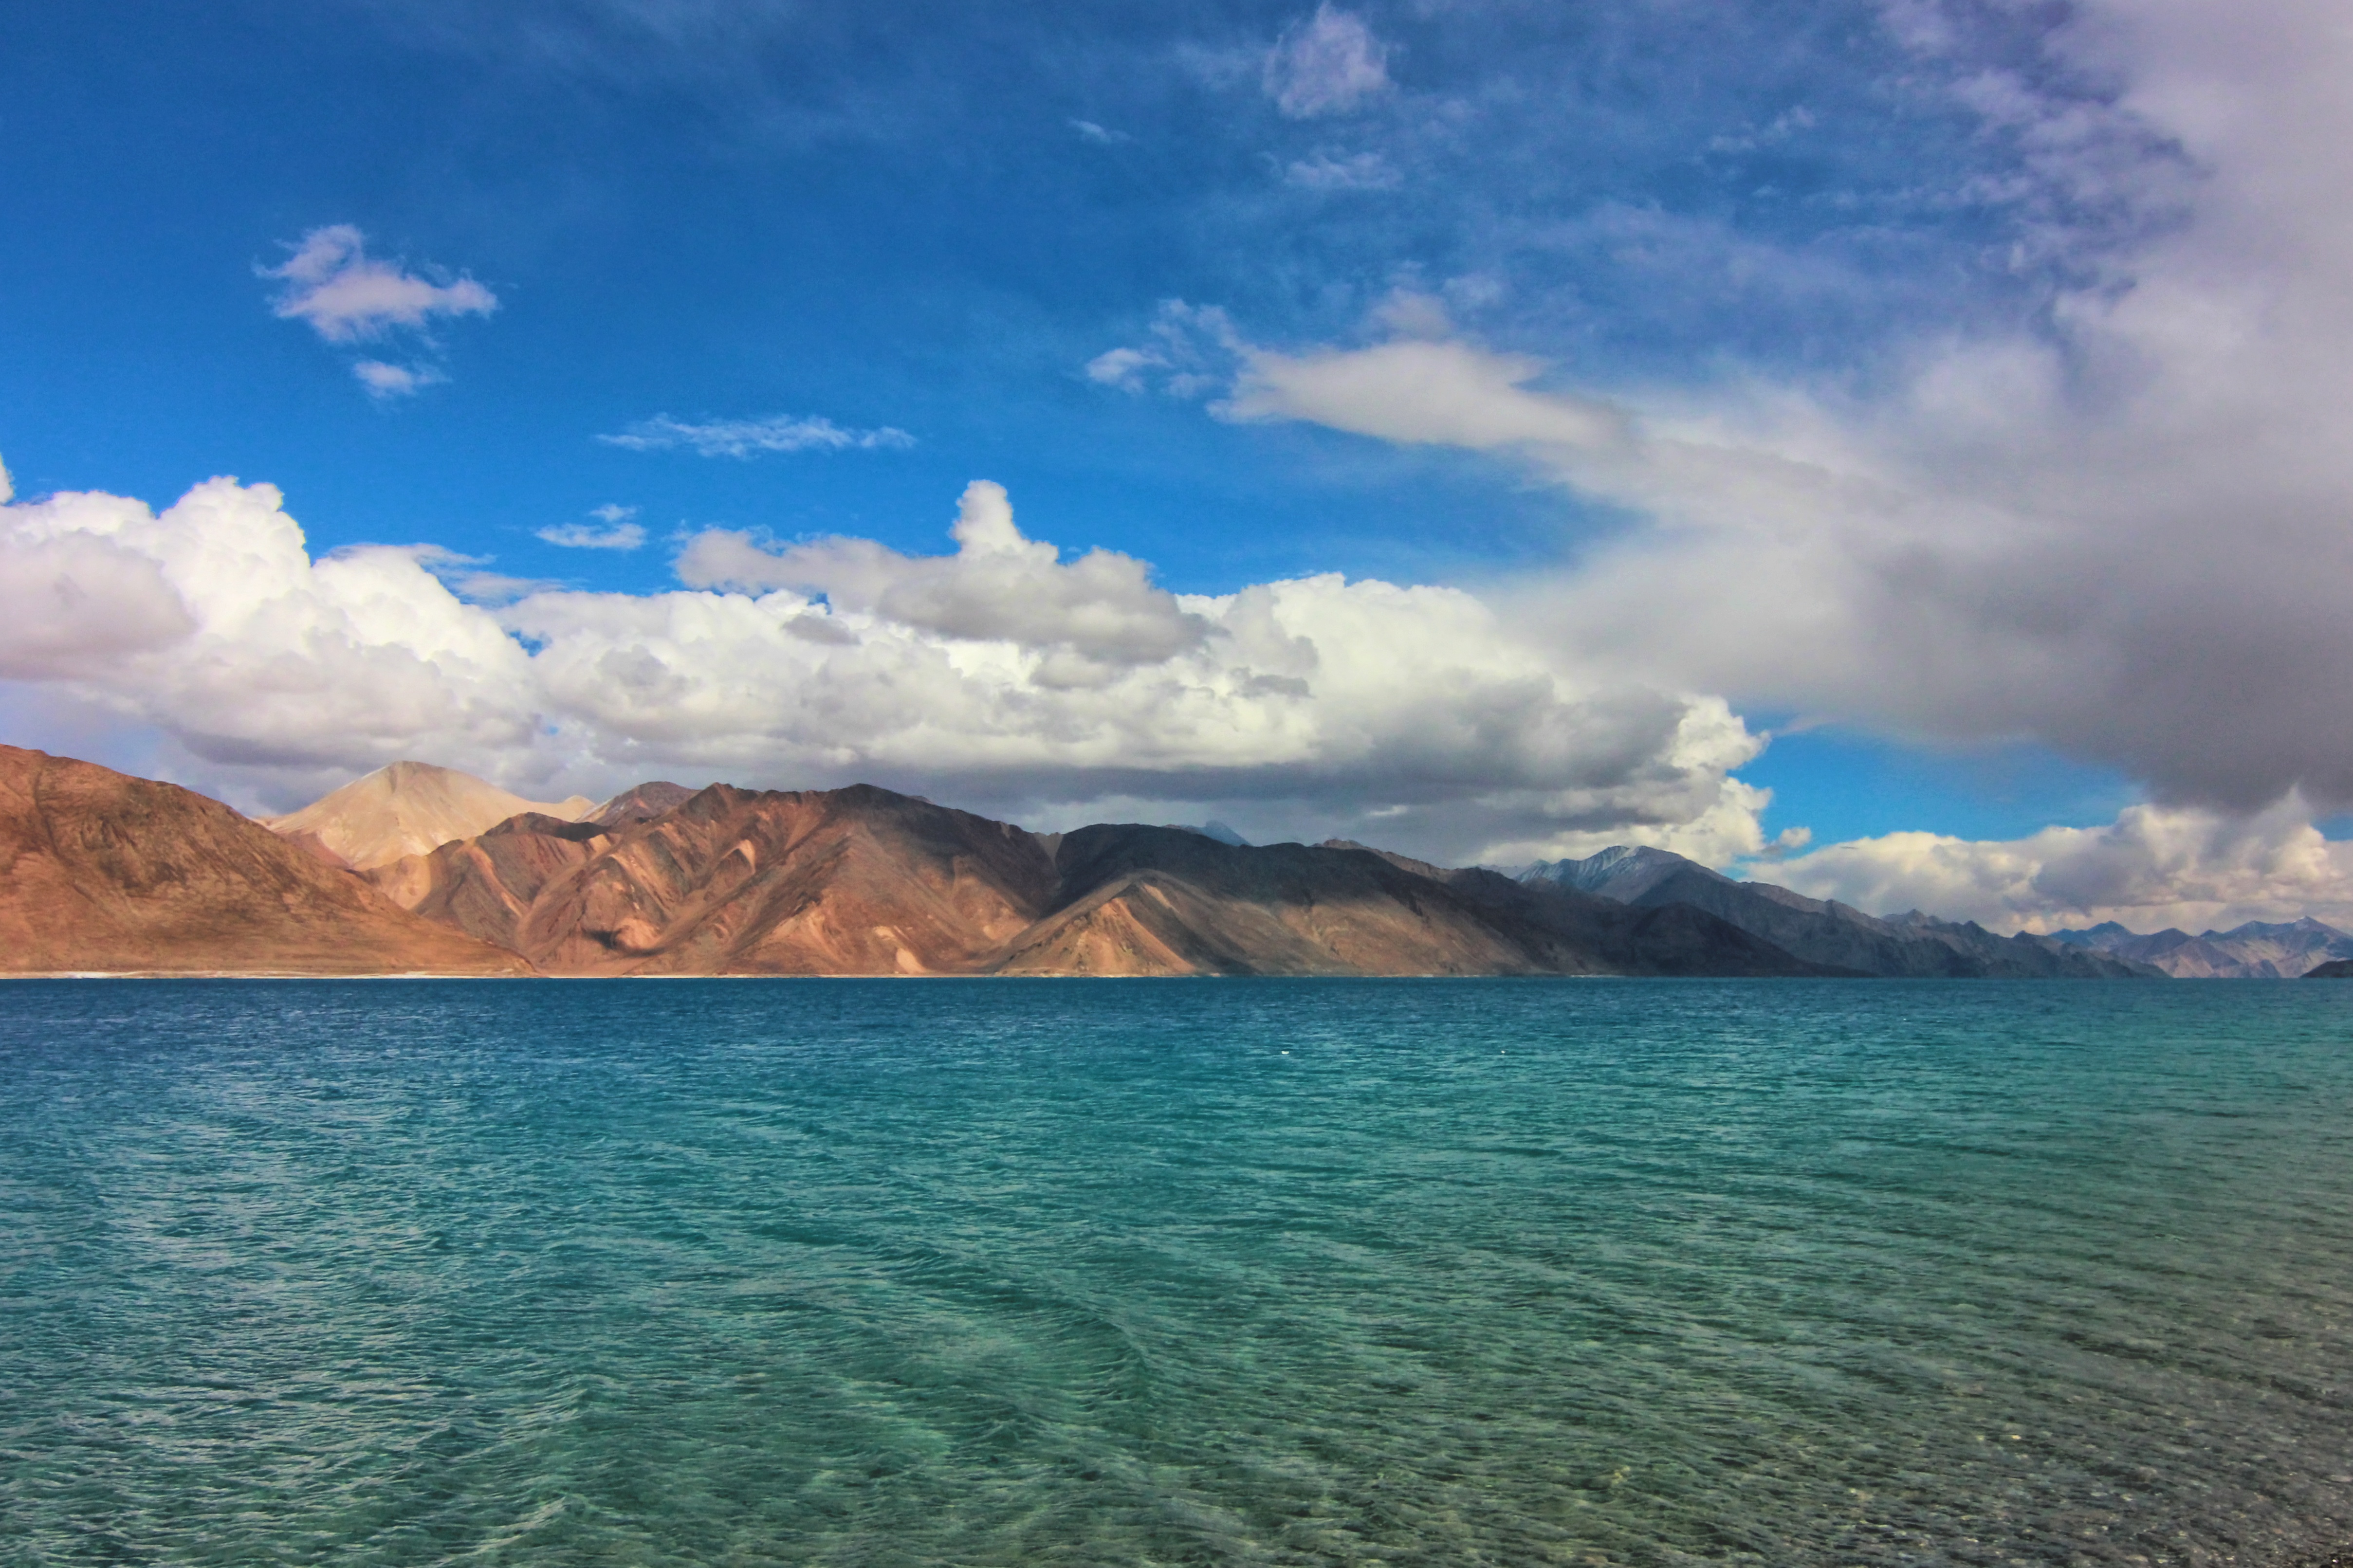
beach, sea, coast, ocean, horizon, cloud, sky, shore, wave, lake, dusk, lagoon, bay, body of water, loch, cape, landform, meteorological phenomenon, geographical feature, wind wave